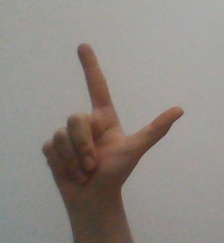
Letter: laam